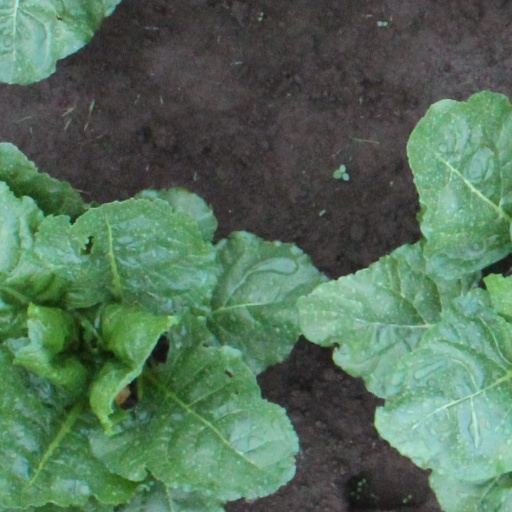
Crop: sugar beet